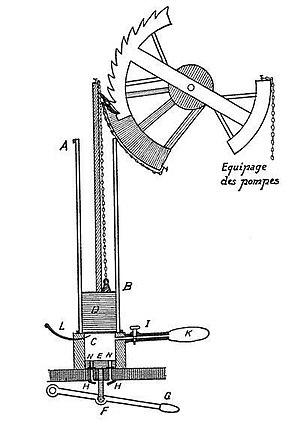
François Isaac de Rivaz, dit Isaac de Rivaz, né à Paris le 19 décembre 1752, mort à Sion, le 30 juillet 1828, est un officier d'artillerie et homme politique suisse, connu pour l’invention du moteur à combustion interne.